TSX Broadway

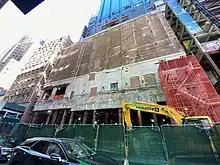
Construction in May 2022 after the Palace Theatre was raised to its final height 30 feet off the ground

When construction started in 2016, the super columns of the building were extended to the 16th floor. A multi-story super-truss structure hanging on the extended super columns were built along the top floors up to the 16th floor to support the new floors above it. New columns were built to hang from the new super-truss to support all lower floors above the theater. As no loads were no longer applied to the original superstructure right above the theater's ceiling, the old superstructure was removed. A partial demolition of the slabs of the ground to 16th floors was done to meet the amount required by the codes on retaining slabs. After that, a subcellar was constructed by removing the theater's old foundation, creating the new foundation, and installing 34 hydraulically controlled steel posts to be ready for lifting the theater.